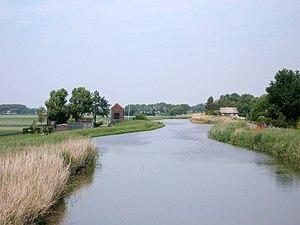
La Rotte est une rivière néerlandaise de Hollande-Méridionale, affluent de la Nouvelle Meuse qu'elle rejoint à Rotterdam. Elle a donné son nom à la ville de Rotterdam qu'elle traversait. Au fil des siècles, la rivière a été comblée dans les quartiers du centre de Rotterdam et son cours détourné vers le canal de Boezem. La rivière Rotte se termine ainsi au nord de Rotterdam, au niveau de la rue Admiraal de Ruyterweg où elle prend le nom de Stokviswater.